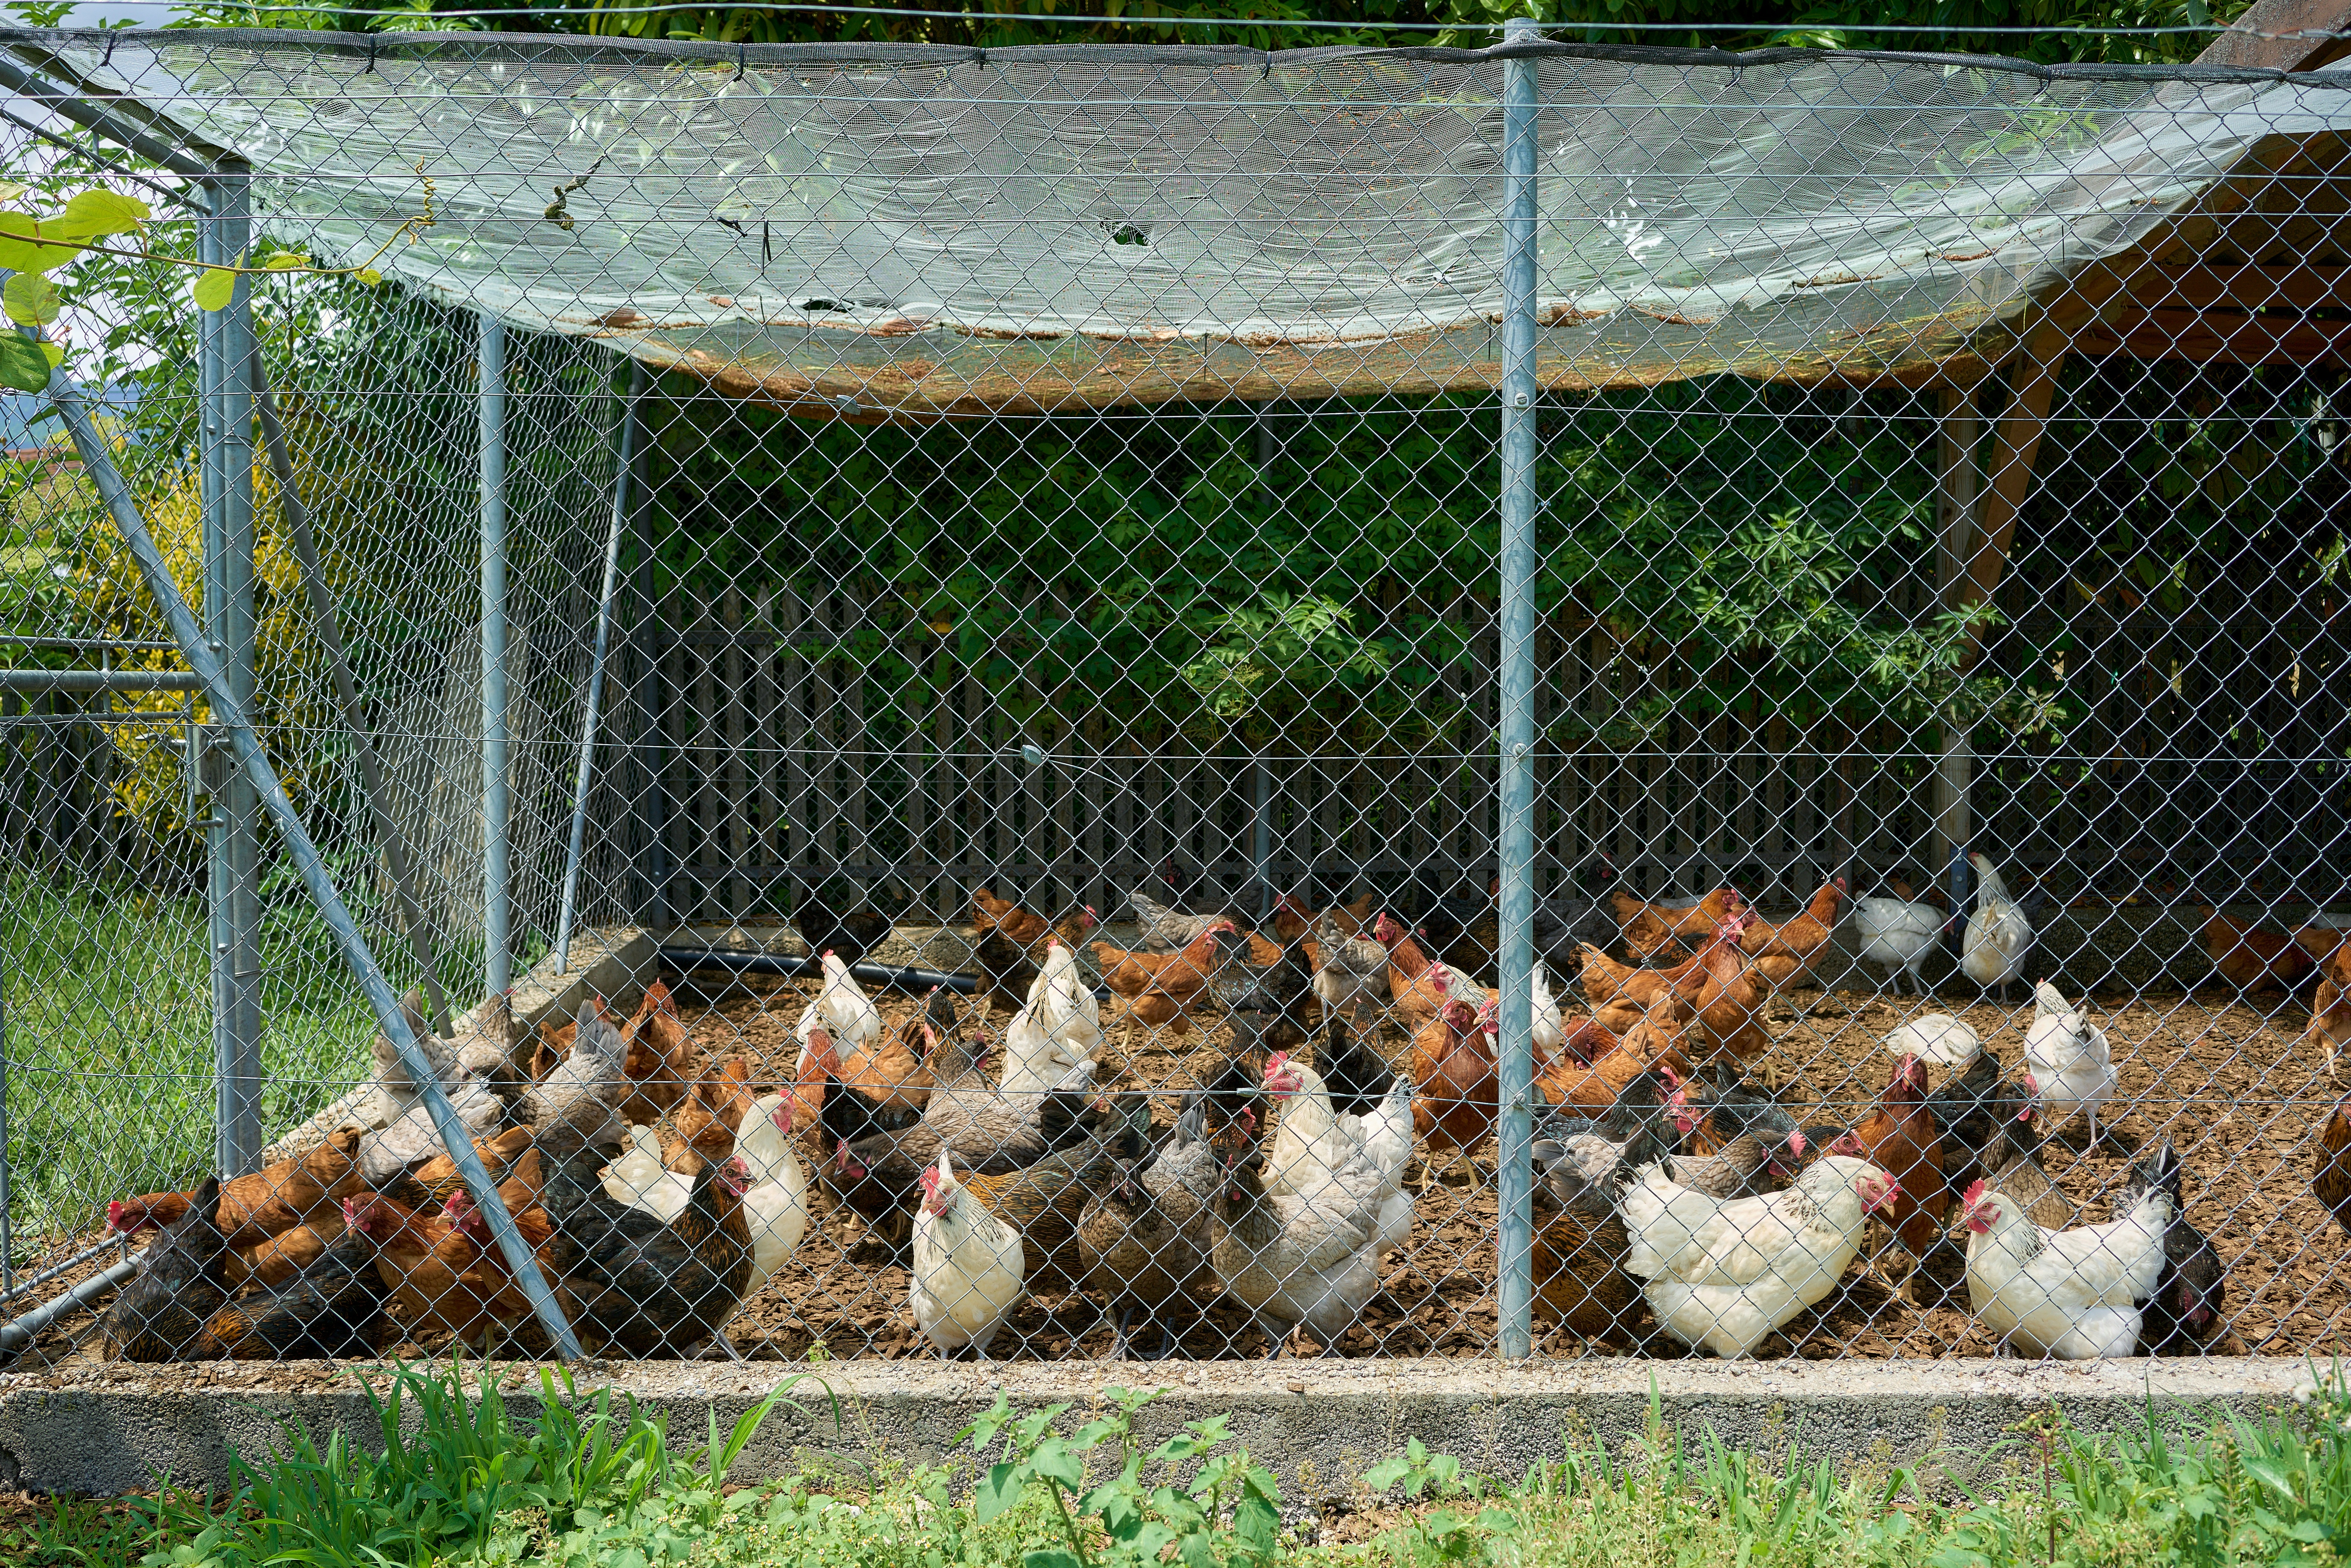
Hawa ni ndege wa aina ya kuku. Ndege hawa wamefungiwa kwa kutumia ua, na juu yake kukiwa na chandarua kwa minajili ya kulinda kuku hawa kutokana na mwewe.